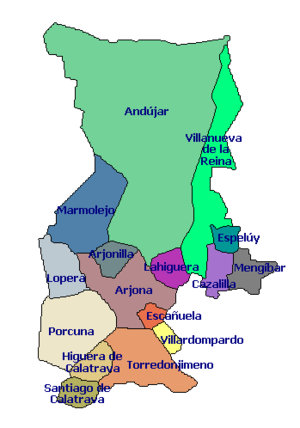
Campiña de Jaén est une comarque d'Espagne située dans la province de Jaén. Sa capitale est Andújar.